2017 IWRF European Championship

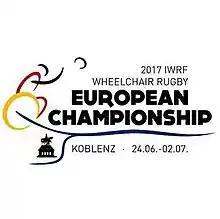

2017 IWRF European Championship was the 11th international European wheelchair rugby competition, taken place between 27 June to 1 July. The championships was contested between Europe's eight top national teams and was held at the Conlog Arena in Koblenz, Germany. The tournament was won by Great Britain, their sixth title.